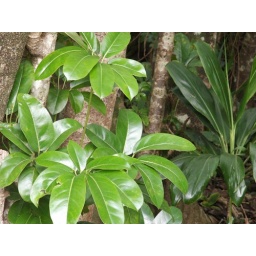
Limahuli Garden: house plants gone wild in Kauai :)